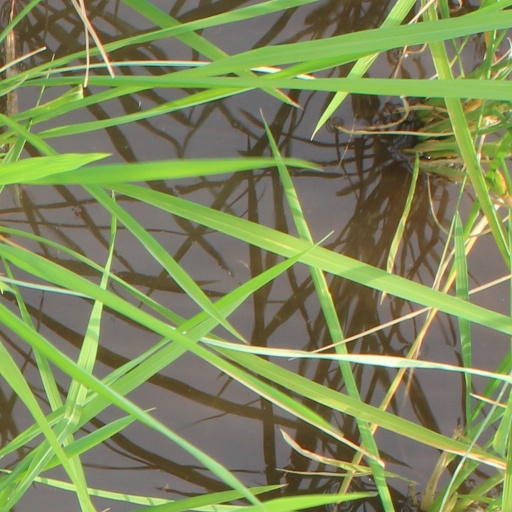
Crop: rice